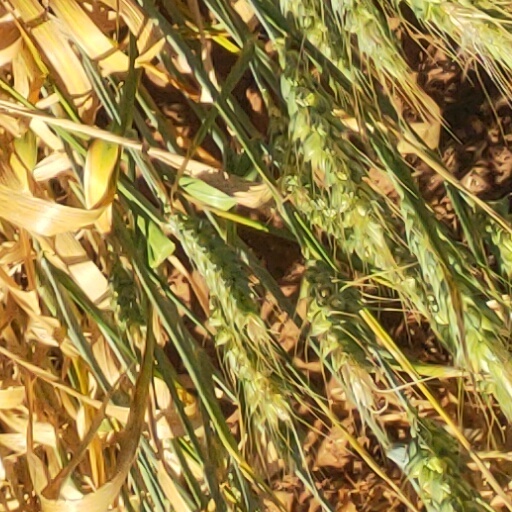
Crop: wheat